5th Battalion, King's Regiment (Liverpool)

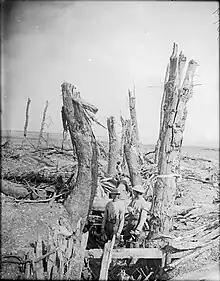
British soldiers in a wrecked German trench at Ginchy, 1916.

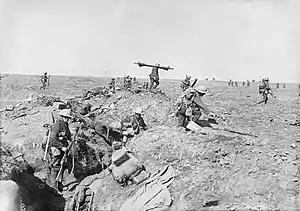
British infantry at Morval, 25 September 1916.

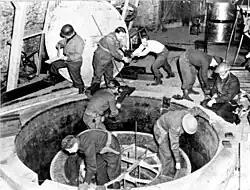
British and American members of T-Force's Alsos Mission dismantle the experimental nuclear reactor that German scientists had built as part of the German nuclear energy project seized during Operation "Big". T-Force units were lightly armed and highly mobile. British troops included two companies of the 1st Buckinghamshire Battalion, a territorial army battalion of the Oxfordshire and Buckinghamshire Light Infantry, along with the 5th Battalion King's Regiment (Liverpool). American units comprised infantry and combat engineers, including the 1269th Engineer Combat Battalion.

The battalion was at Ath in Belgium when the Armistice with Germany came into force on 11 November. 1/5th King's was demobilised on 13 June 1919.